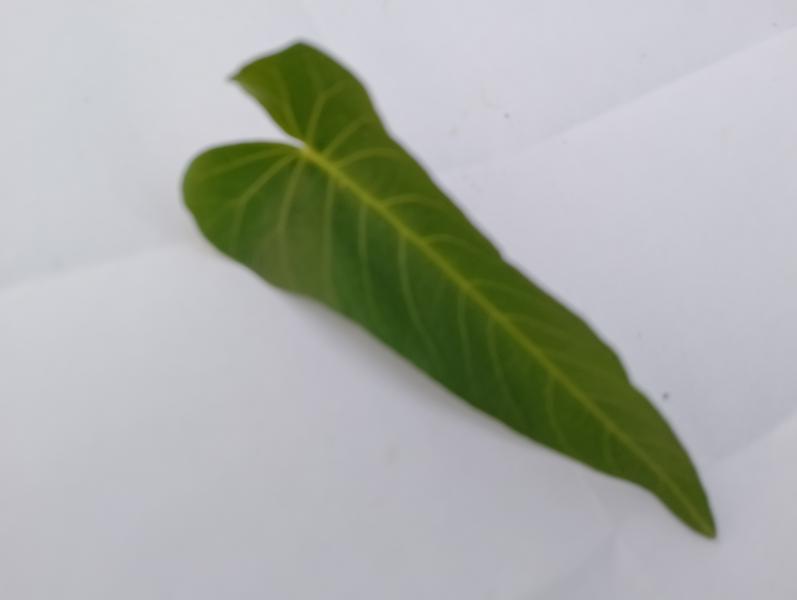
Weed species: Ipomoea aquatic